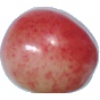
Label: Cherry Rainier 1